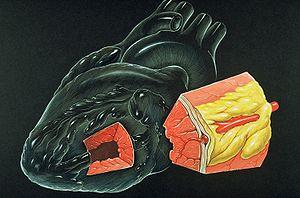
Le myocarde est le tissu musculaire du cœur. C'est un muscle épais et creux à contraction rythmique contrôlée par le système nerveux végétatif.